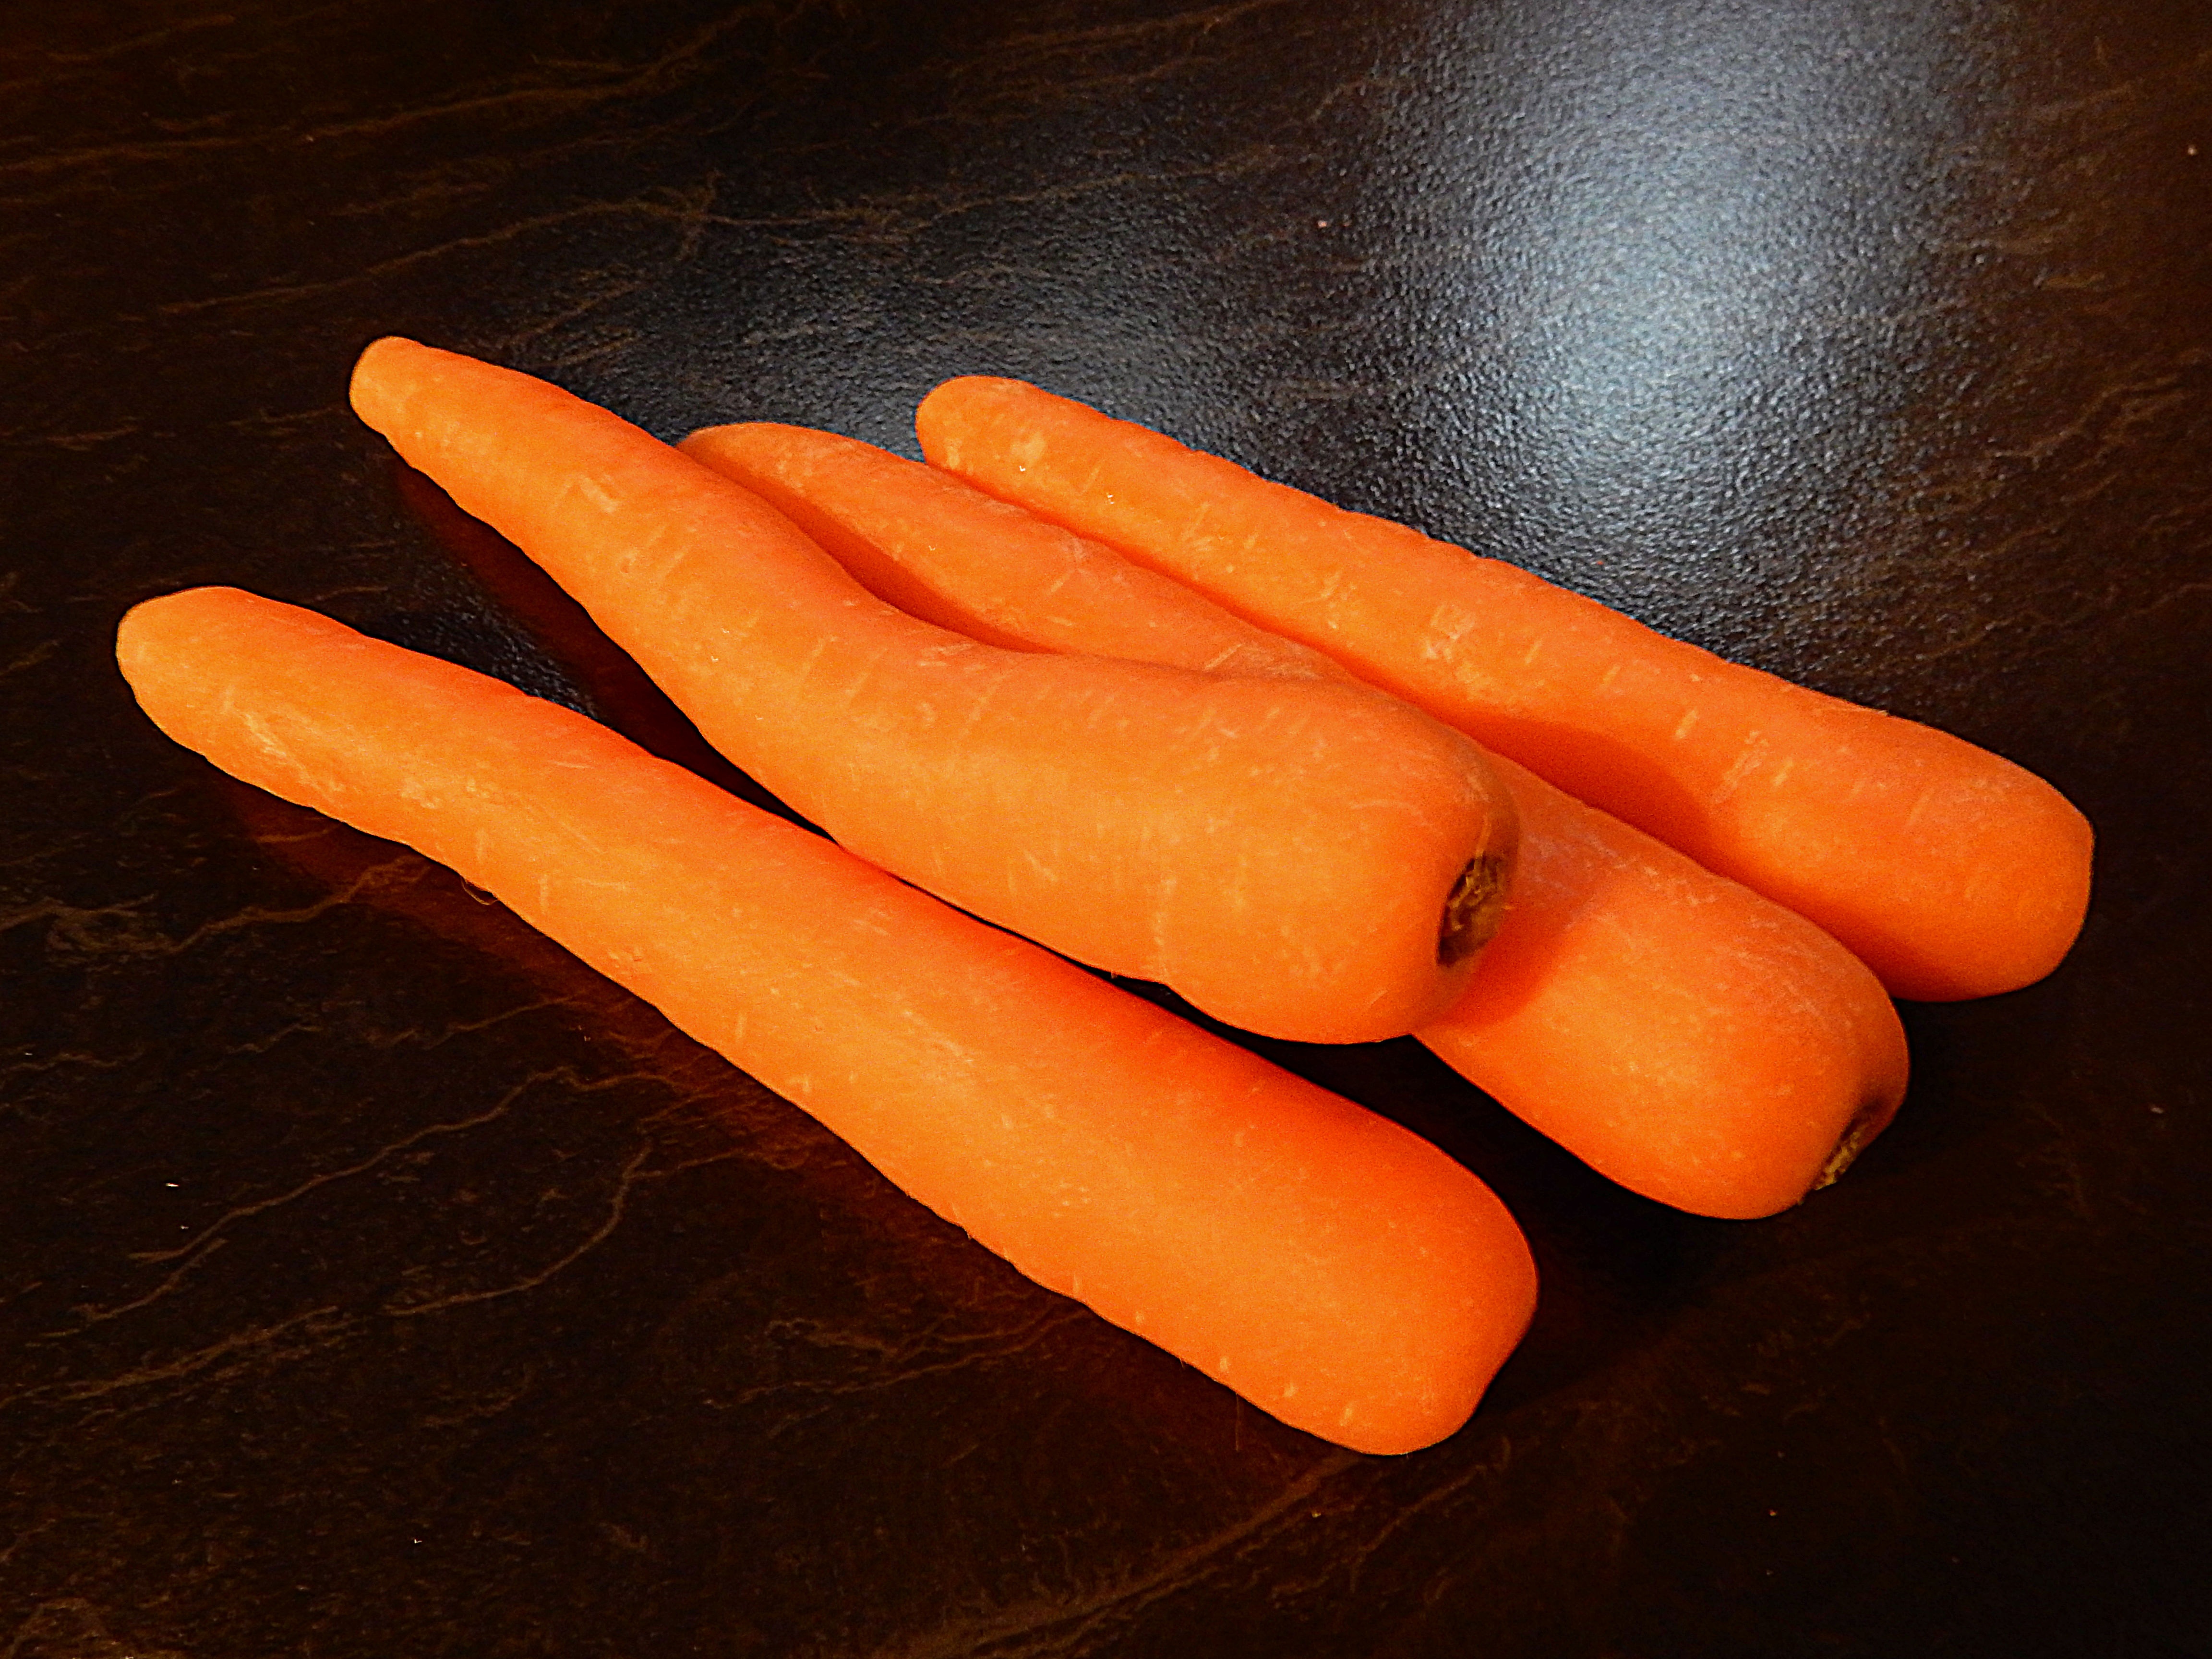
hand, restaurant, orange, meal, food, salad, cooking, produce, vegetable, gourmet, healthy, lunch, cuisine, delicious, carrot, vegetables, dinner, tasty, vegetarian, raw, veggie, carrots, veg